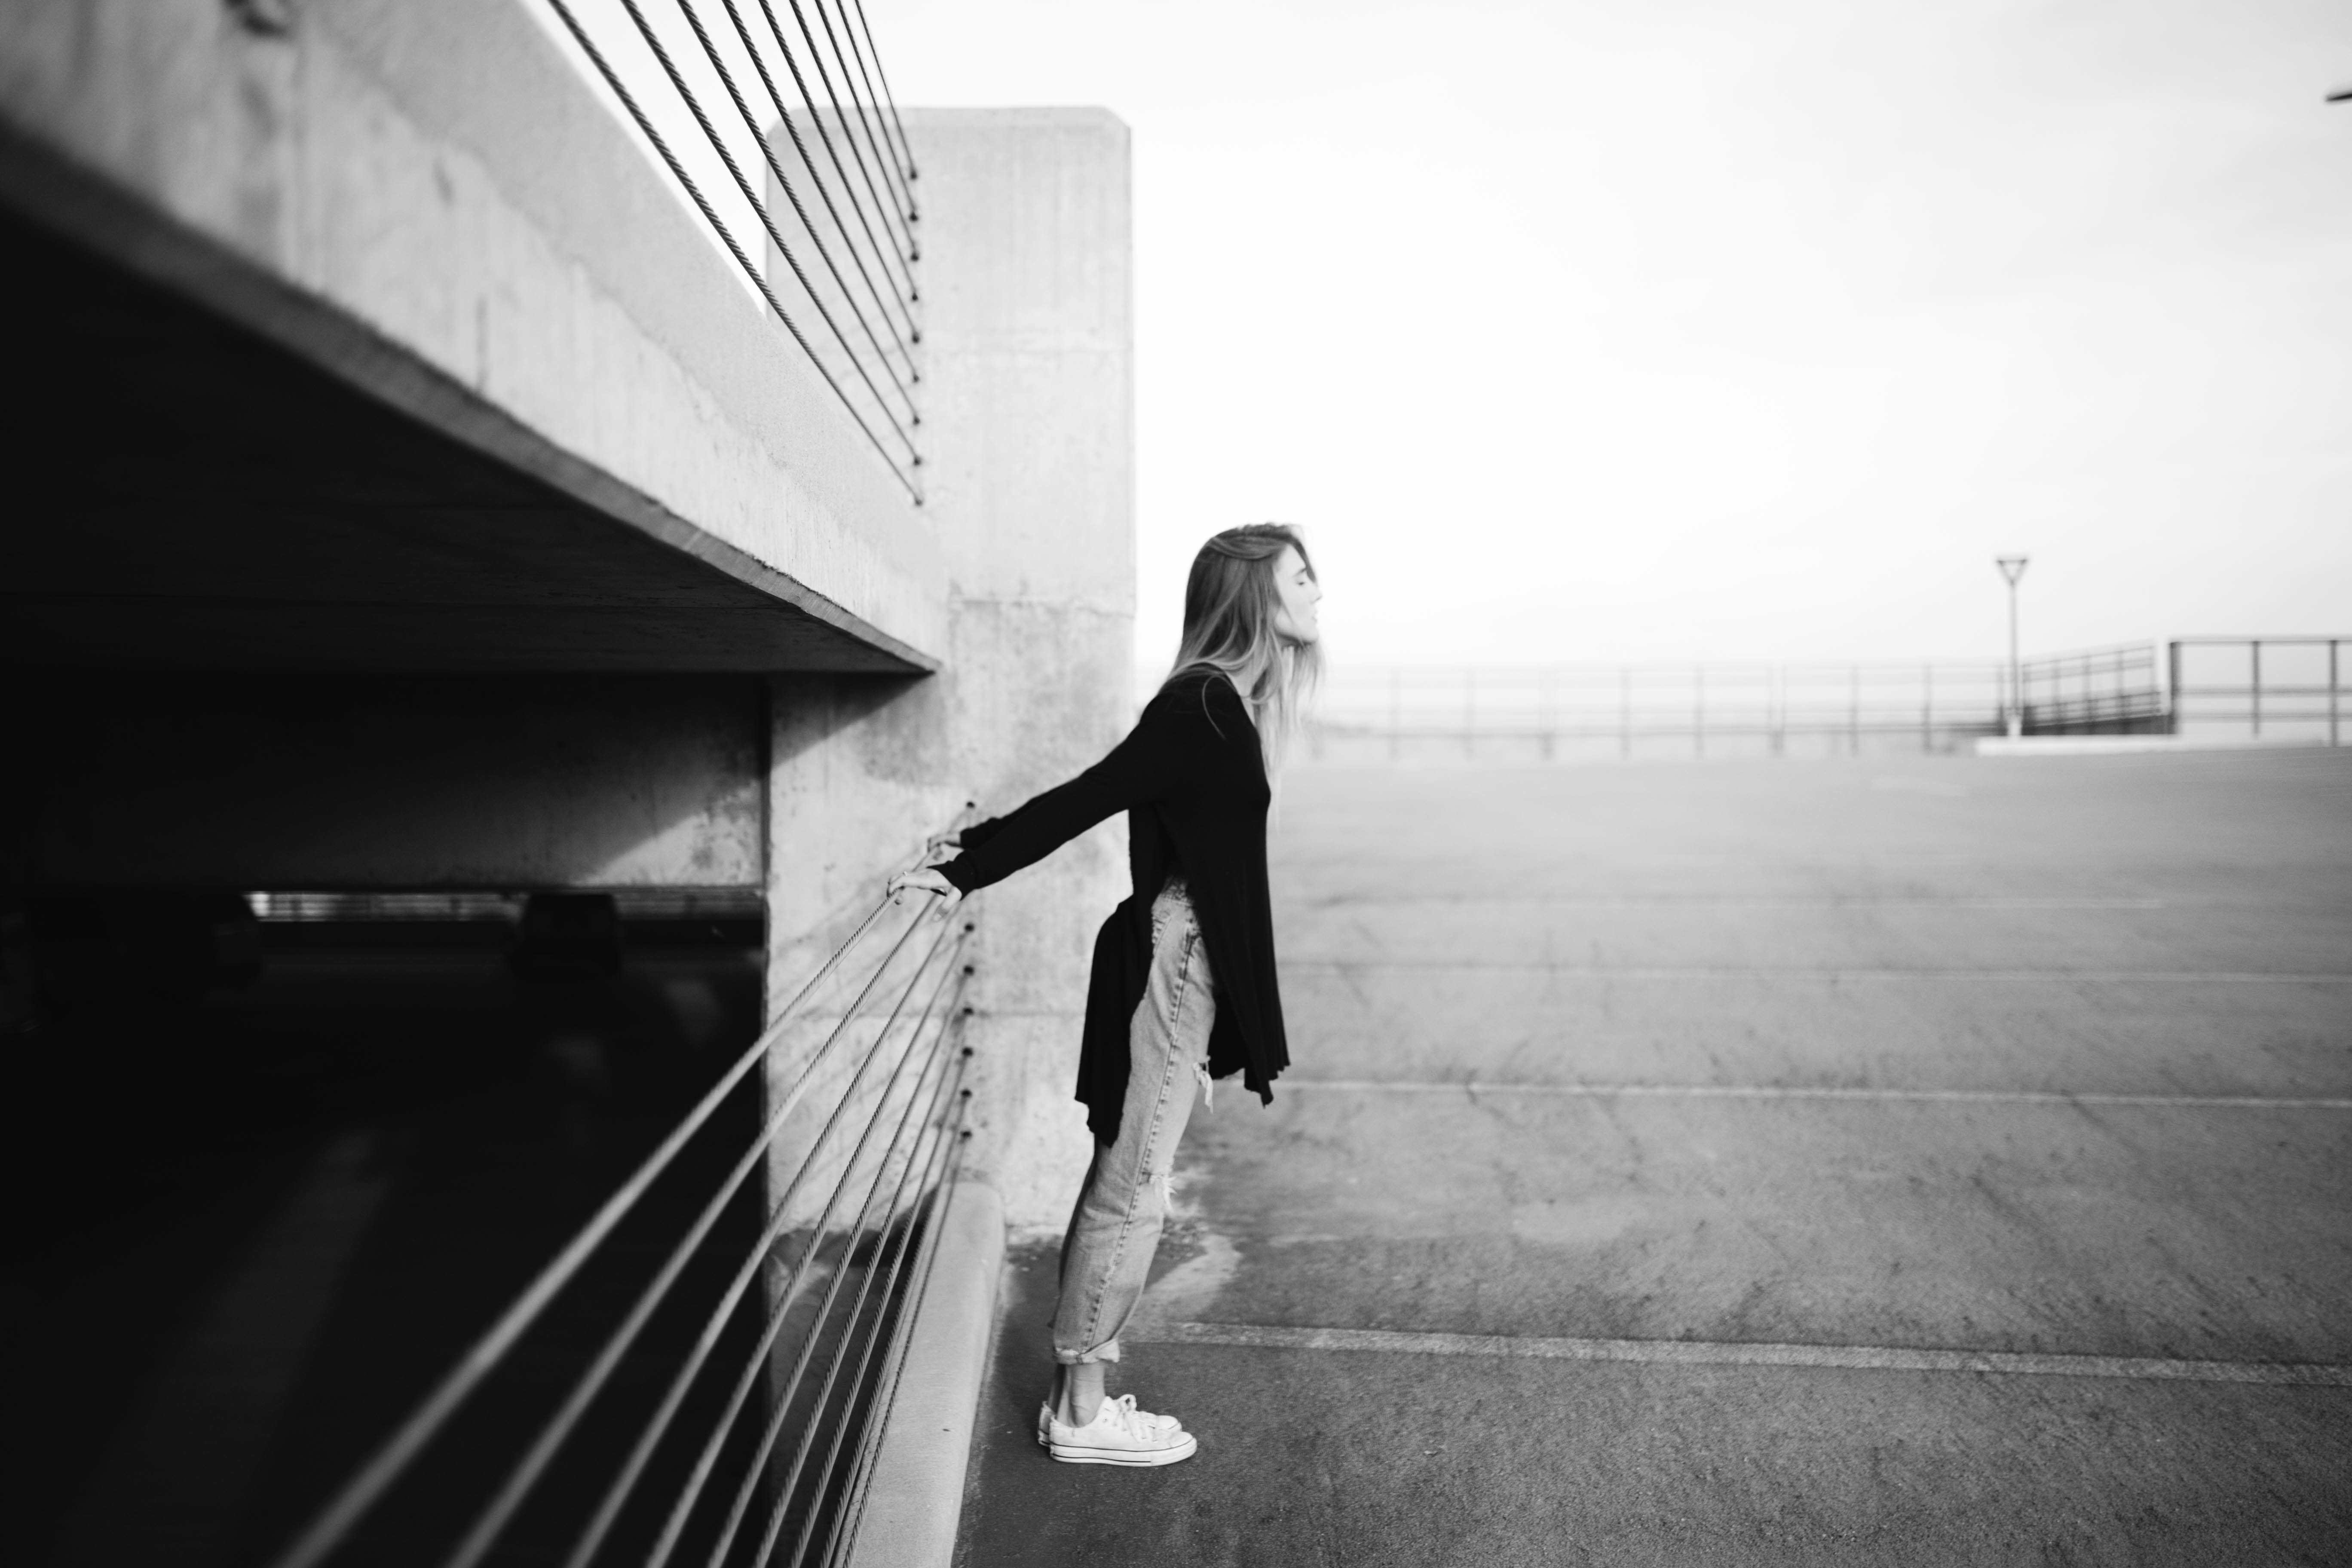
light, black and white, white, photography, black, monochrome, photograph, monochrome photography, film noir